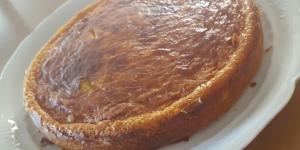
tarta de queso y yogur al horno